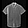
Label: Shirt